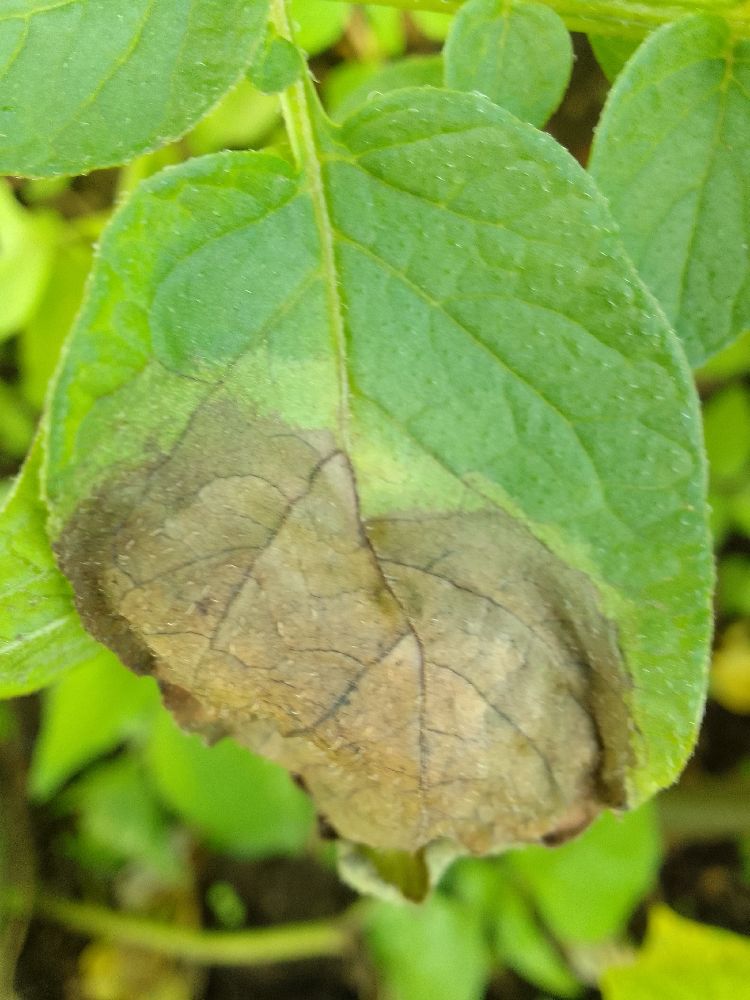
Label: Late blight